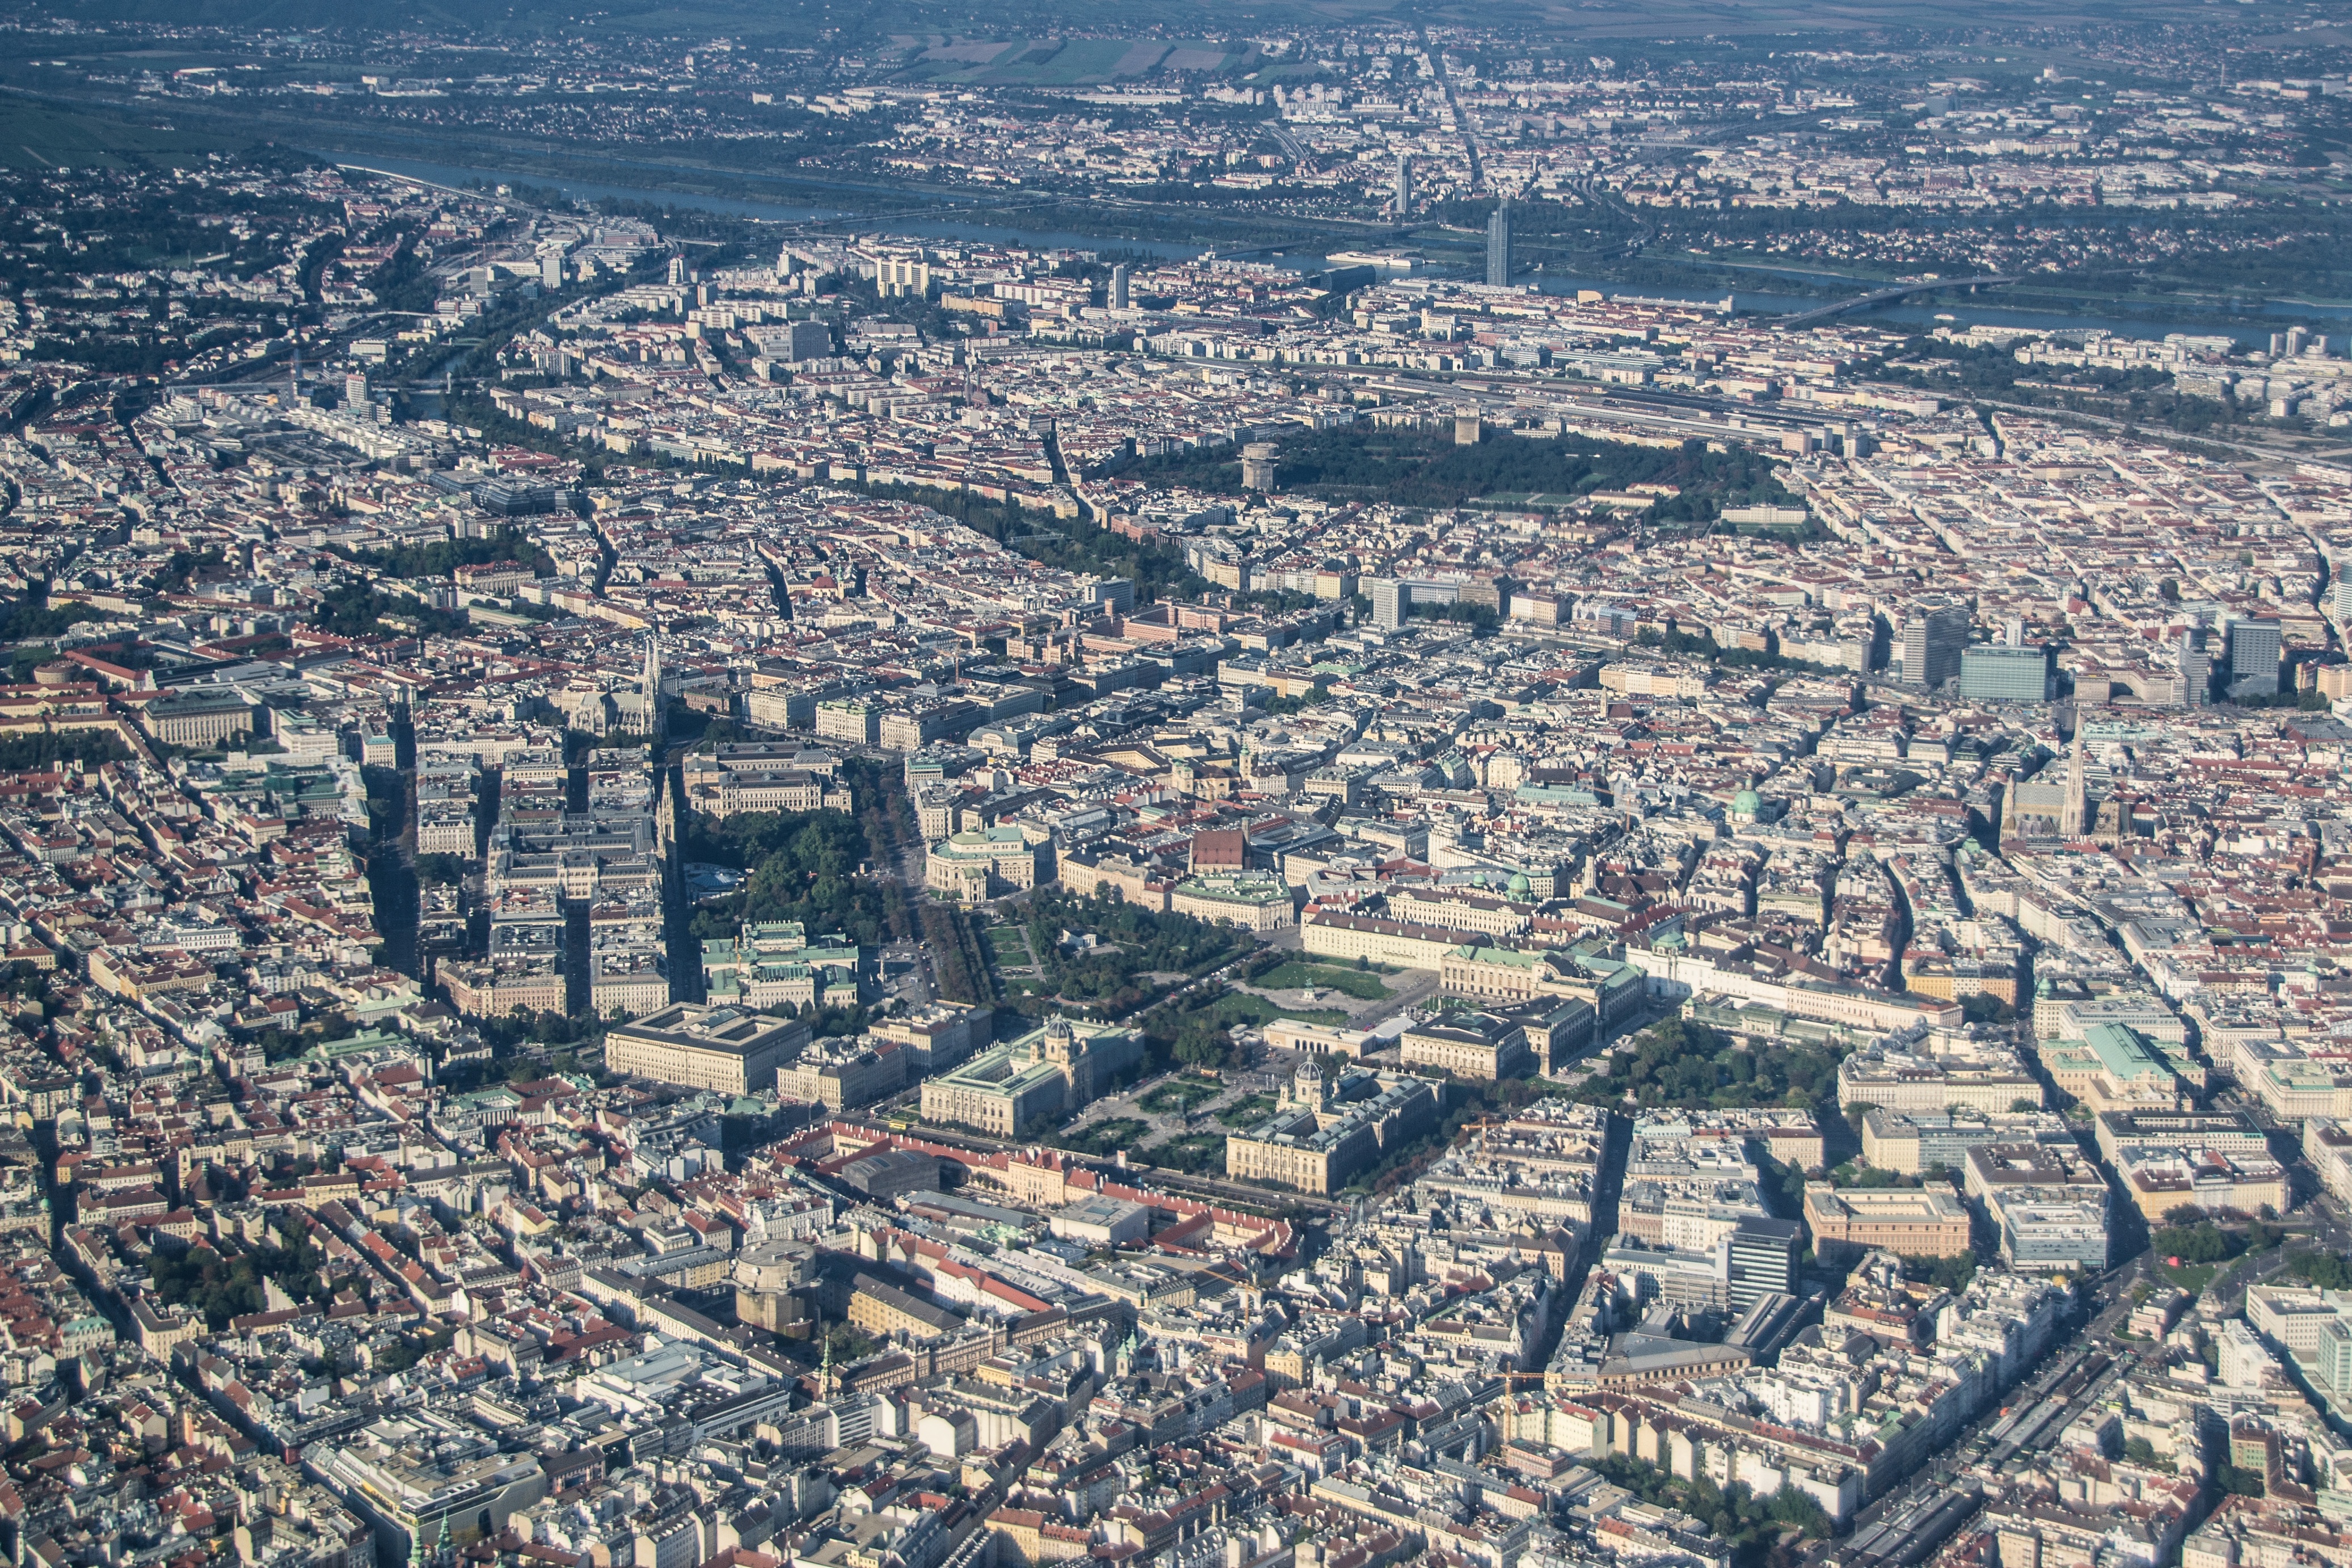
skyline, photography, town, city, skyscraper, cityscape, panorama, downtown, suburb, landmark, aerial view, from above, vienna, outlook, metropolis, neighbourhood, bird's eye view, aerial photography, urban area, residential area, human settlement, atmosphere of earth, metropolitan area